Answer in natural language. Consider the 3D positions of the objects in the scene and not just the 2D positions in the image. Is the centerpoint of  dark cave wall decor photo at a higher height than Doorframe? Choose between the following options: no or yes
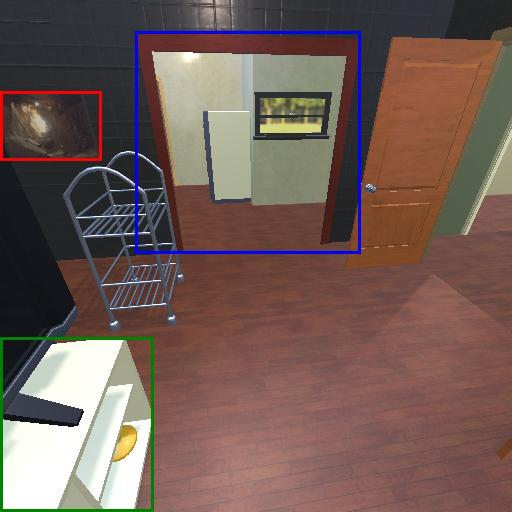
<answer>yes</answer>